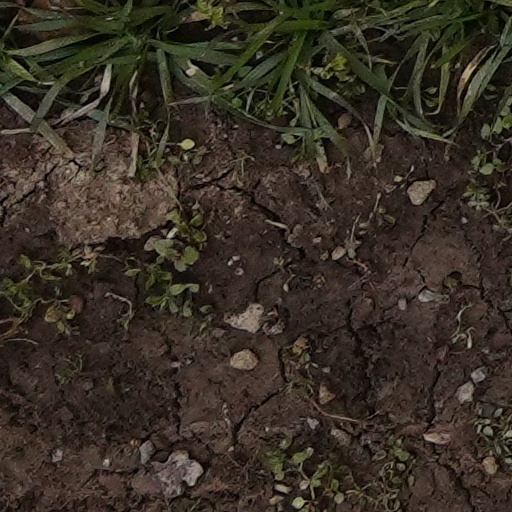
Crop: wheat